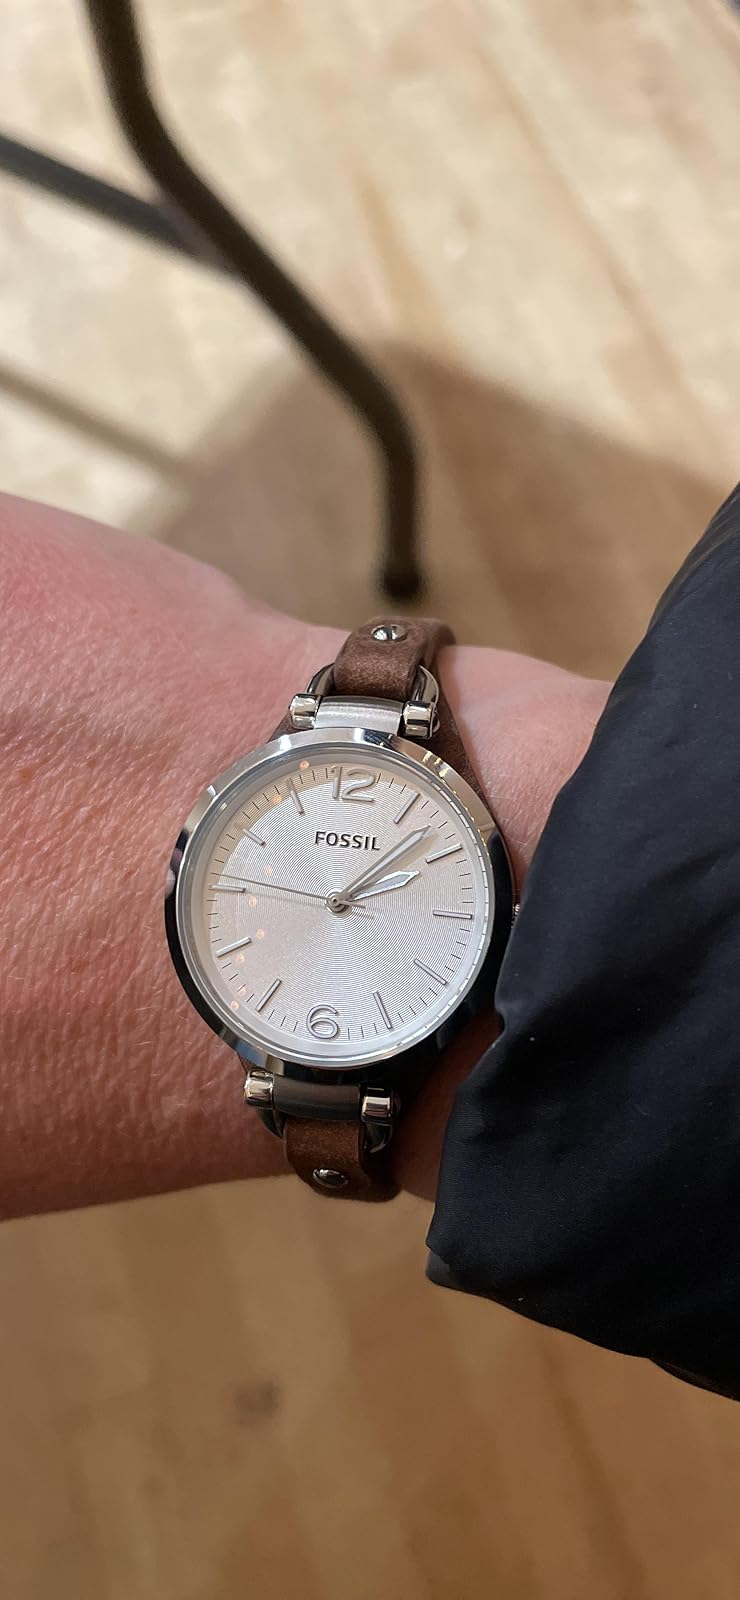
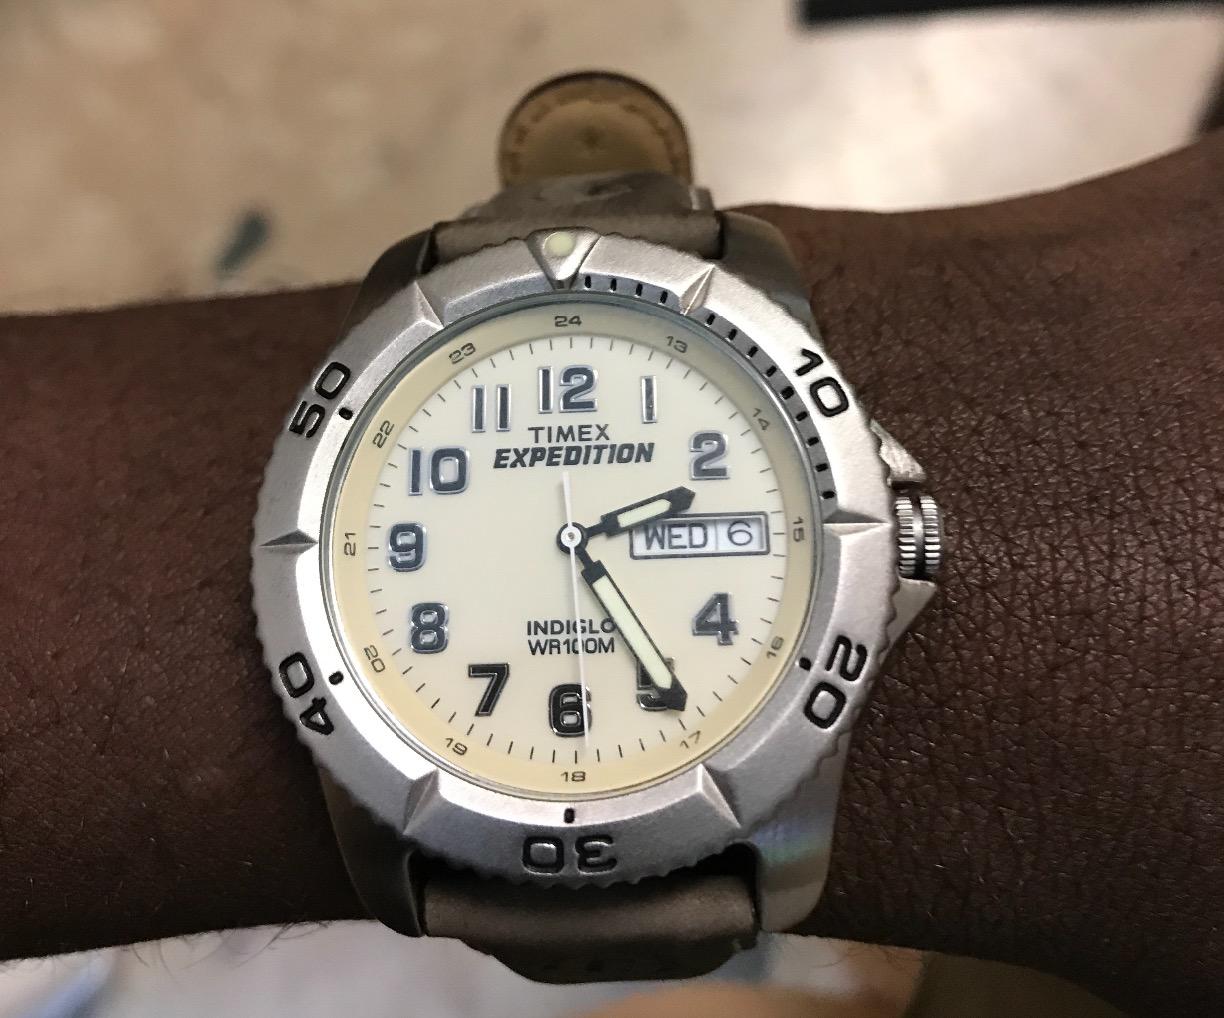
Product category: accessories_watch
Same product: no